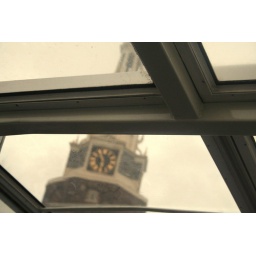
Sights from cruise in Amsterdam - clock tower